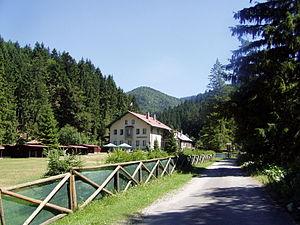
Belá - Dulice est un village de Slovaquie situé dans la région de Žilina.